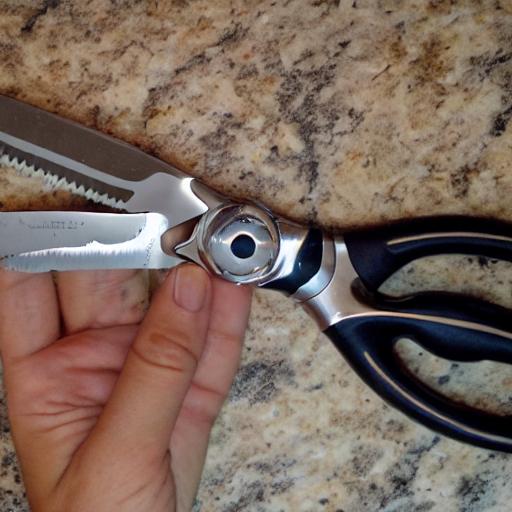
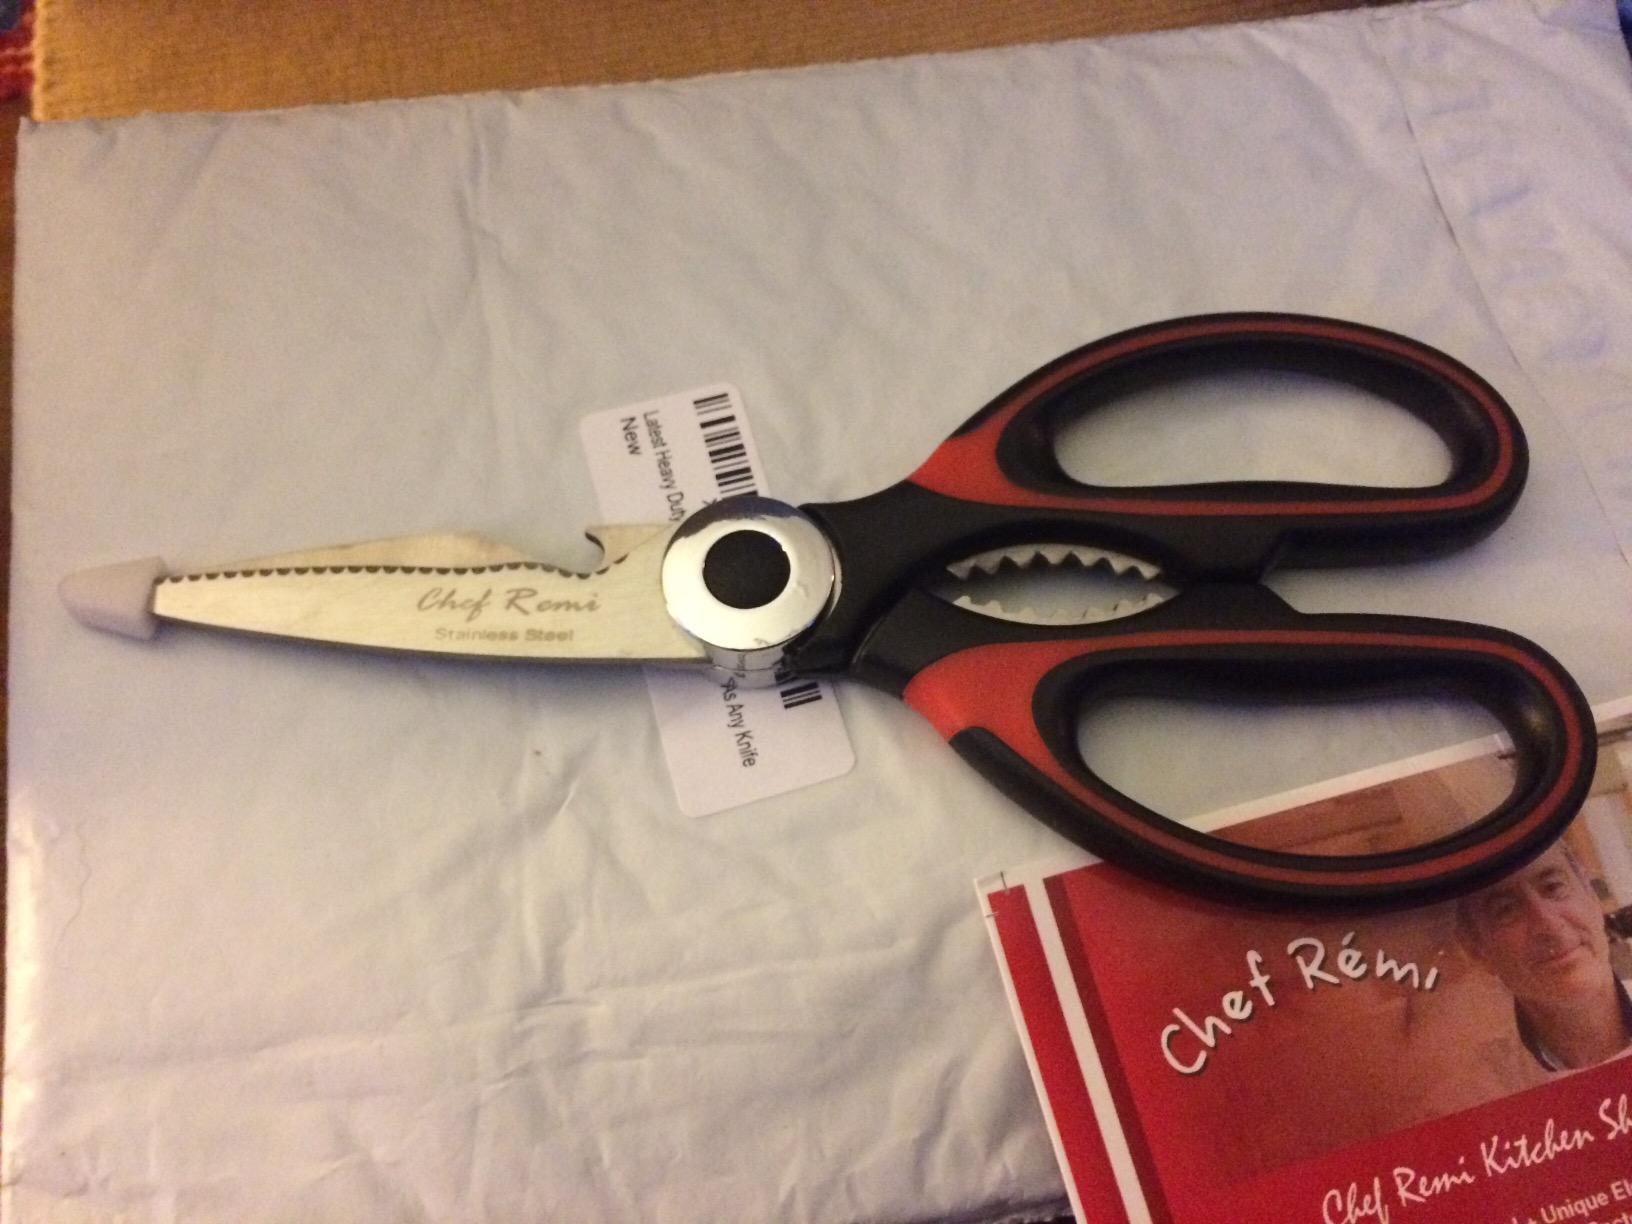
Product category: items_knife
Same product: no